Halušky

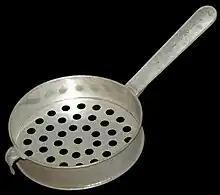
Haluškar strainer

Halušky are a traditional variety of thick, soft noodles or dumplings found in many Central and Eastern European cuisines under various local names.